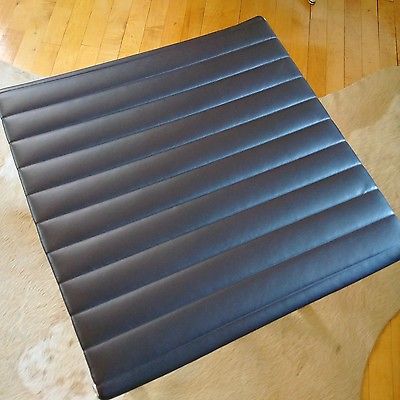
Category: chair